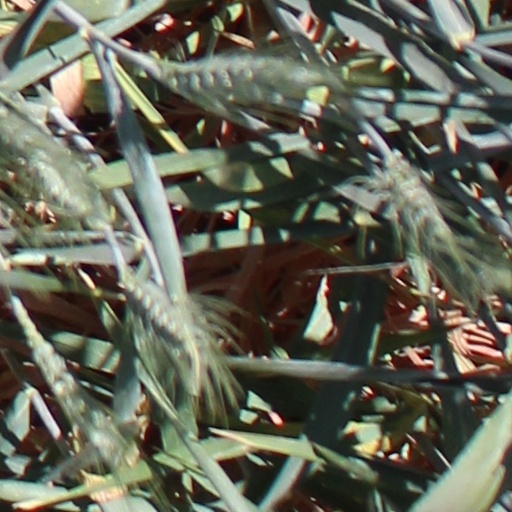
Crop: wheat